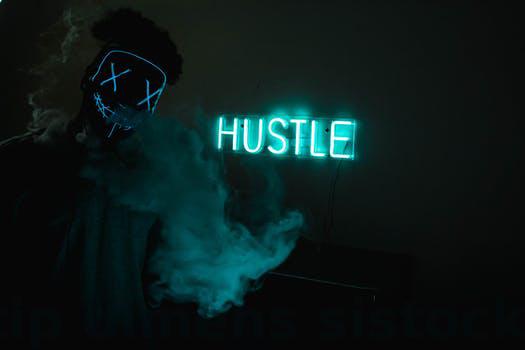
Label: Watermark